William Augustus Ayres

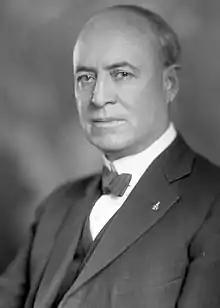

William Augustus Ayres (April 19, 1867 – February 17, 1952) was a Democratic member of the U.S. House of Representatives from Kansas and a Federal Trade Commissioner.